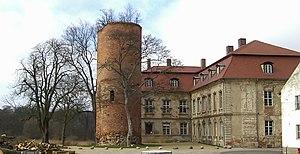
Zichow est une commune allemande de l'arrondissement d'Uckermark, Land de Brandebourg.